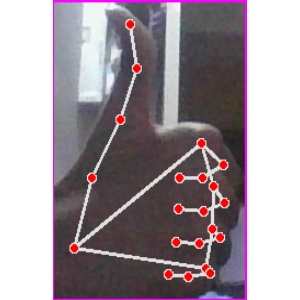
अक्षर: थ